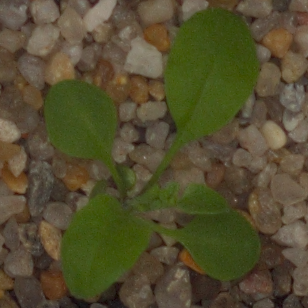
Label: shepherds_purse